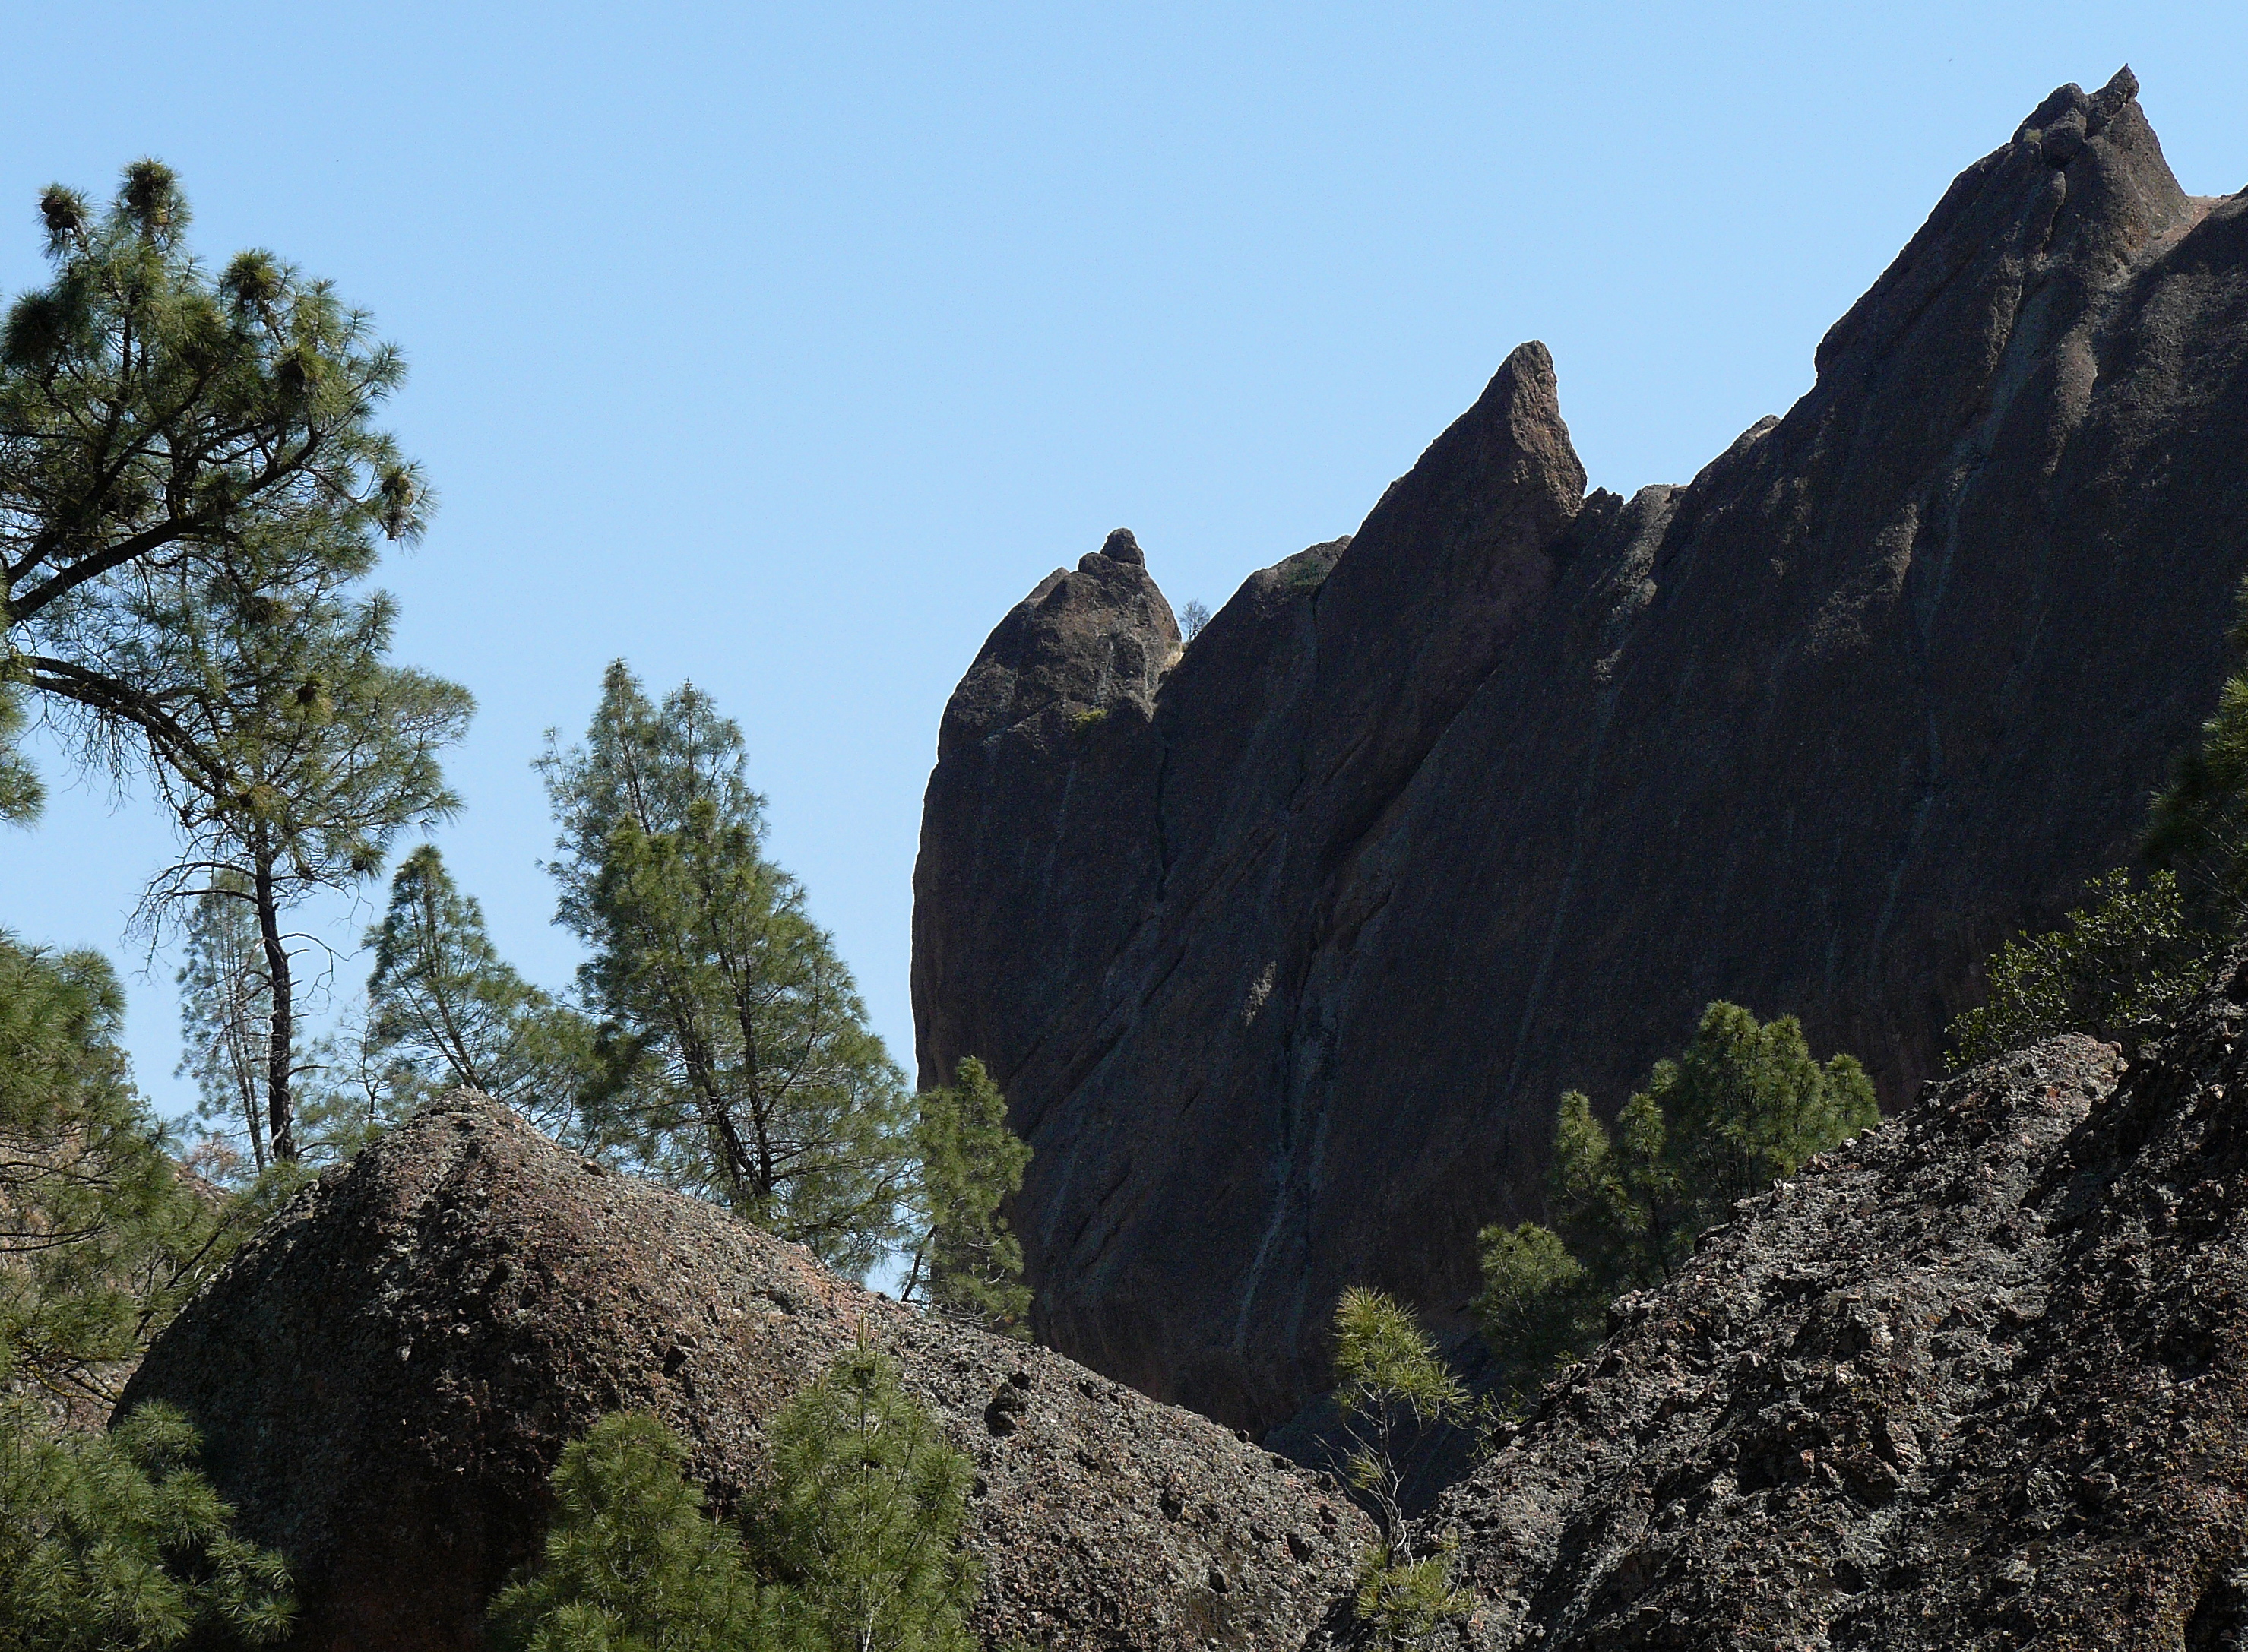
nature, rock, wilderness, walking, mountain, trail, adventure, valley, mountain range, cliff, park, terrain, ridge, summit, geology, rockclimbing, greatcaliforniahikes, pinnacles, pinnaclesnationalpark, volcanicregionofcalif, landform, remnentvolcanos, ancientvolcanos, mountainous landforms